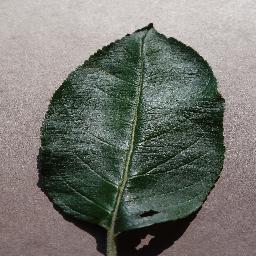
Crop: apple
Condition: healthy